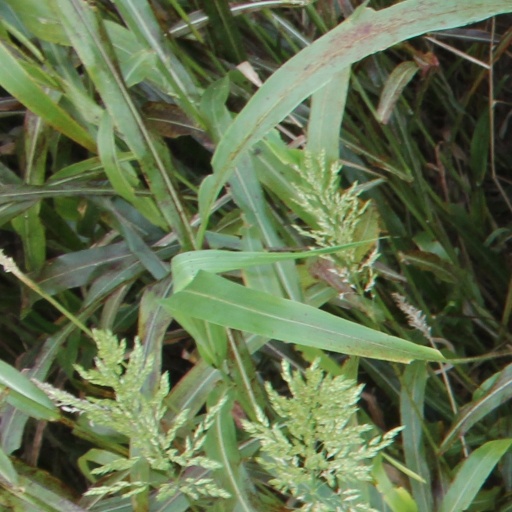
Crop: sorghum